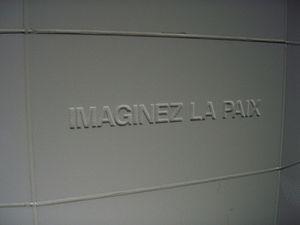
La tour Imagine Peace, en islandais Friðarsúlan et en anglais Imagine Peace Tower, est un monument inauguré en 2007 sur l'île de Viðey à Reykjavik par Yoko Ono en hommage à son mari John Lennon. Il s'agit d'une « tour de lumière » projetée depuis un socle de pierre blanche, tous les jours entre les 9 octobre et les 8 décembre de chaque année. Sur le monument est gravée la phrase « Imaginez la paix » dans 24 langues différentes, en référence à la chanson Imagine composée par John Lennon.